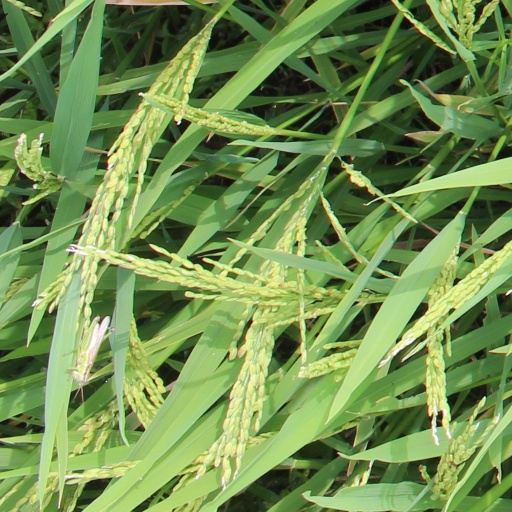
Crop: rice